Middenbury House

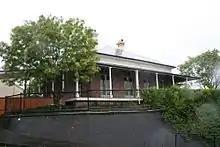
Middenbury, surrounded by a steep retaining wall, 2009

During the O'Shea's time at Middenbury, the longest period of continuous occupancy of the building as a residence, considerable alterations and additions occurred at the property. The largest change to the house was the addition of a brick building containing a study/bedroom and bathroom, connected to the house verandah by an open sided "piazza" which featured built-in wall beds. A garage and chauffeur's room were added along Archer Street, near the earlier brick stables which also housed a room for guests. While the extent of alterations to the grounds during the O'Shea period is unclear, it is known a lawn tennis court was established on a terraced area between the river and the house, while other landscape features included a large circular driveway, mature trees and a series of garden beds.